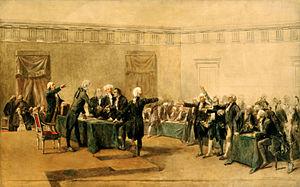
4 juillet :